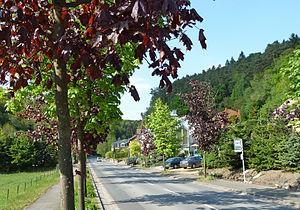
Blumenthal, est un lieu-dit à cheval sur les communes luxembourgeoises de Bech et de Junglinster.